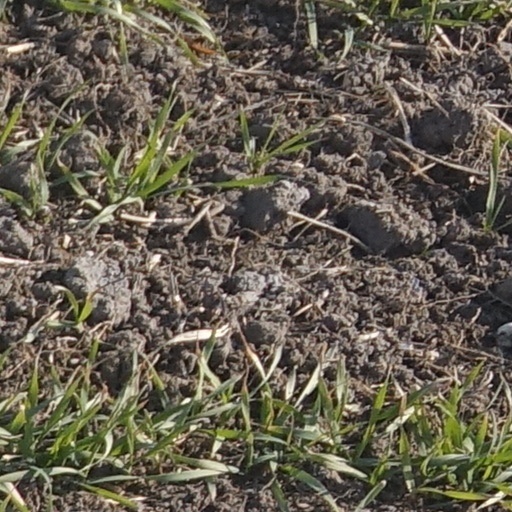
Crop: wheat